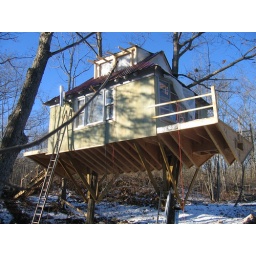
Inverted Pyramids held together with Gorilla Glue suspend this unusual tree house designed and built by Marcel Valliere.